Maury Gertsman

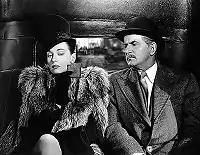
Patricia Morison & Frederick Worlock in "Dressed to Kill" (1946)

Morris Gertsman (17 April 1907 – 13 December 1999) was an American cinematographer at Universal Pictures from the mid-1940s through the mid-1950s.